Robert Wilhelm Ekman

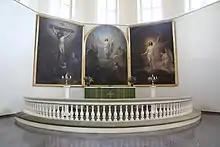
Triptych altarpiece at , 1866

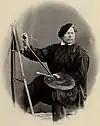
Photograph of Ekman painting in the 1860s

Having lived in Finland for ten years, Ekman regained Finnish citizenship in 1855. Having moved to Turku, Ekman started working on art education with master painter (1800–1862). In 1846 the was founded and led by Ekman until his death. He died at Turku during 1873.